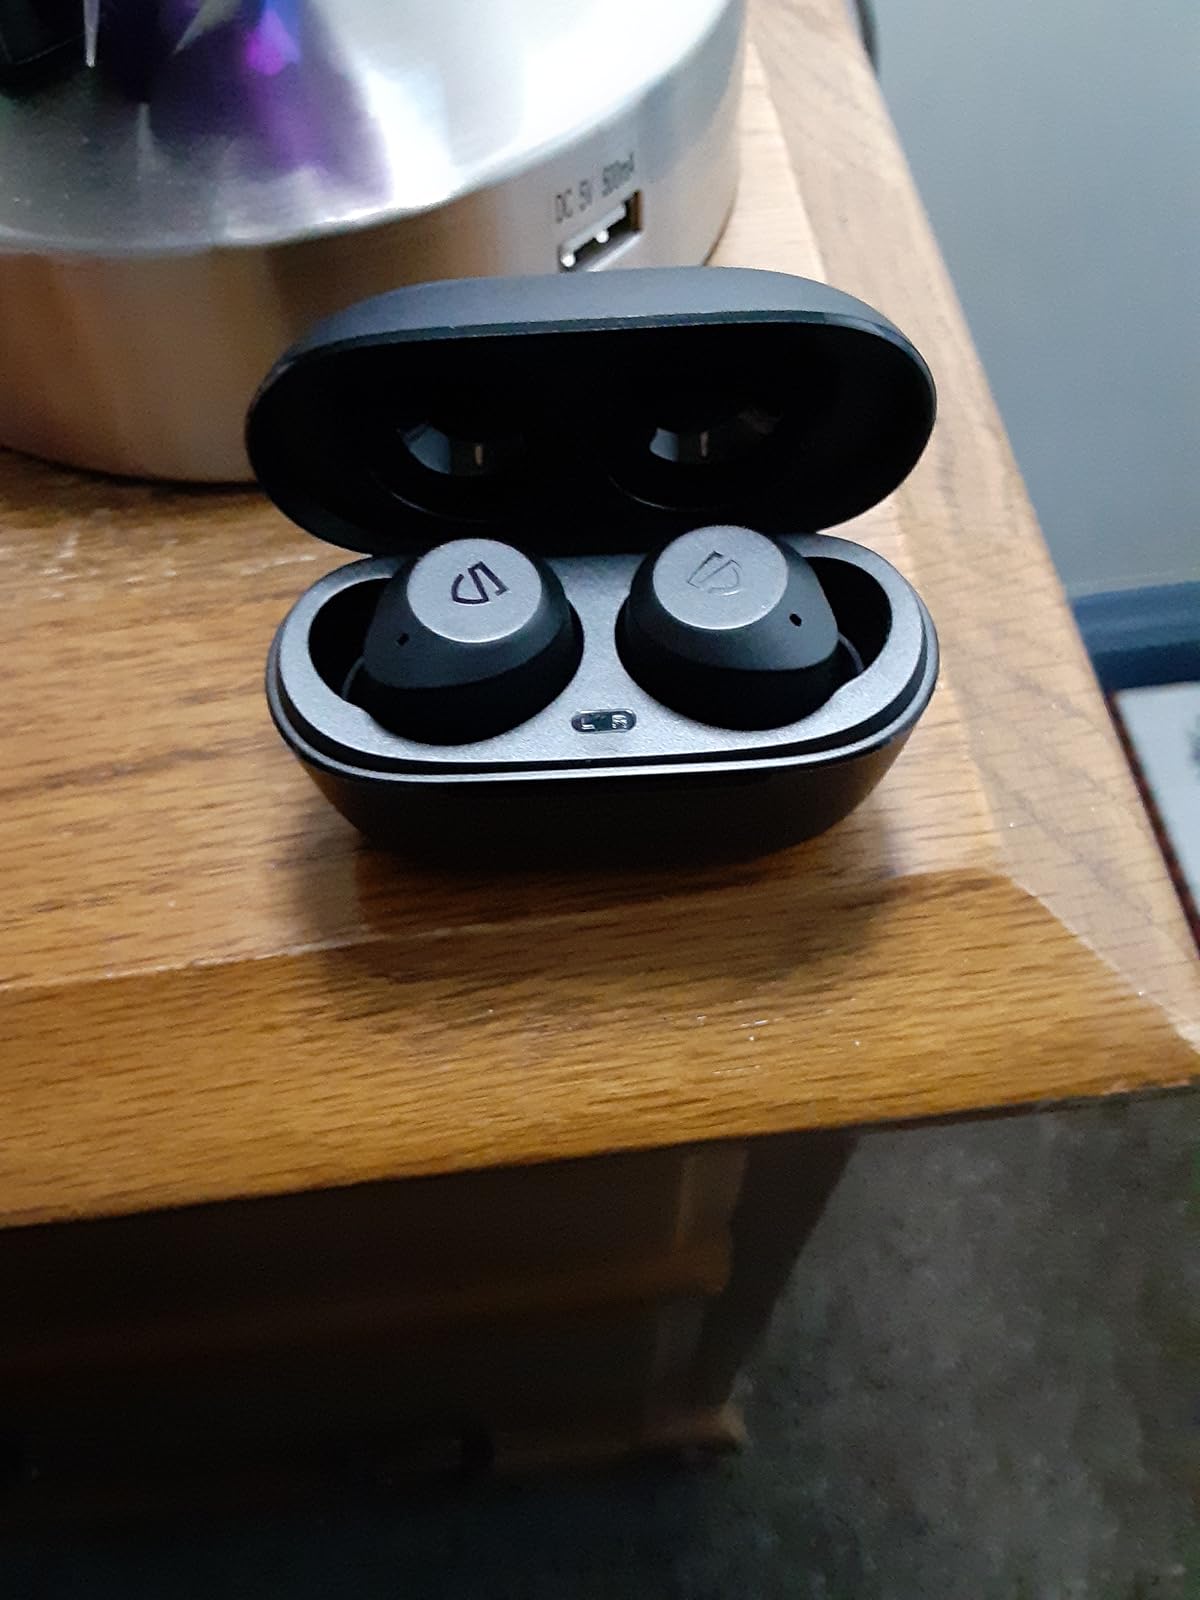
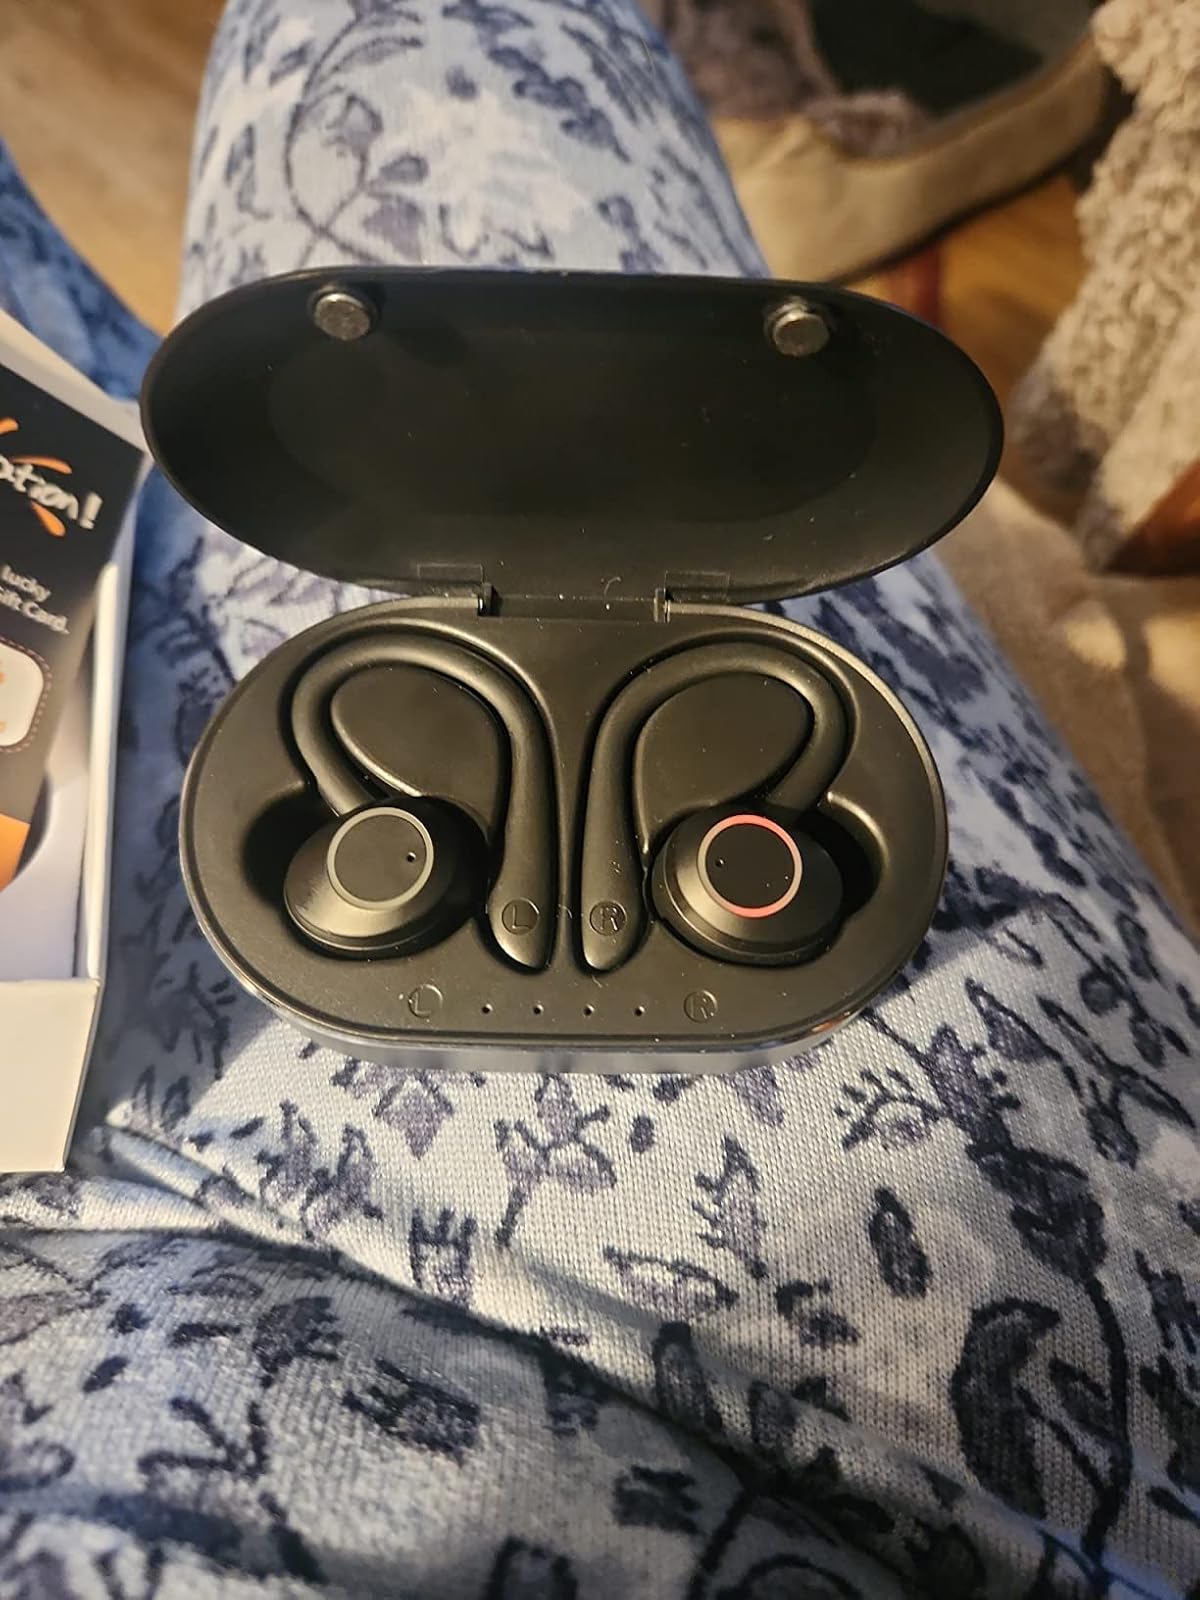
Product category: earbuds
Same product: no